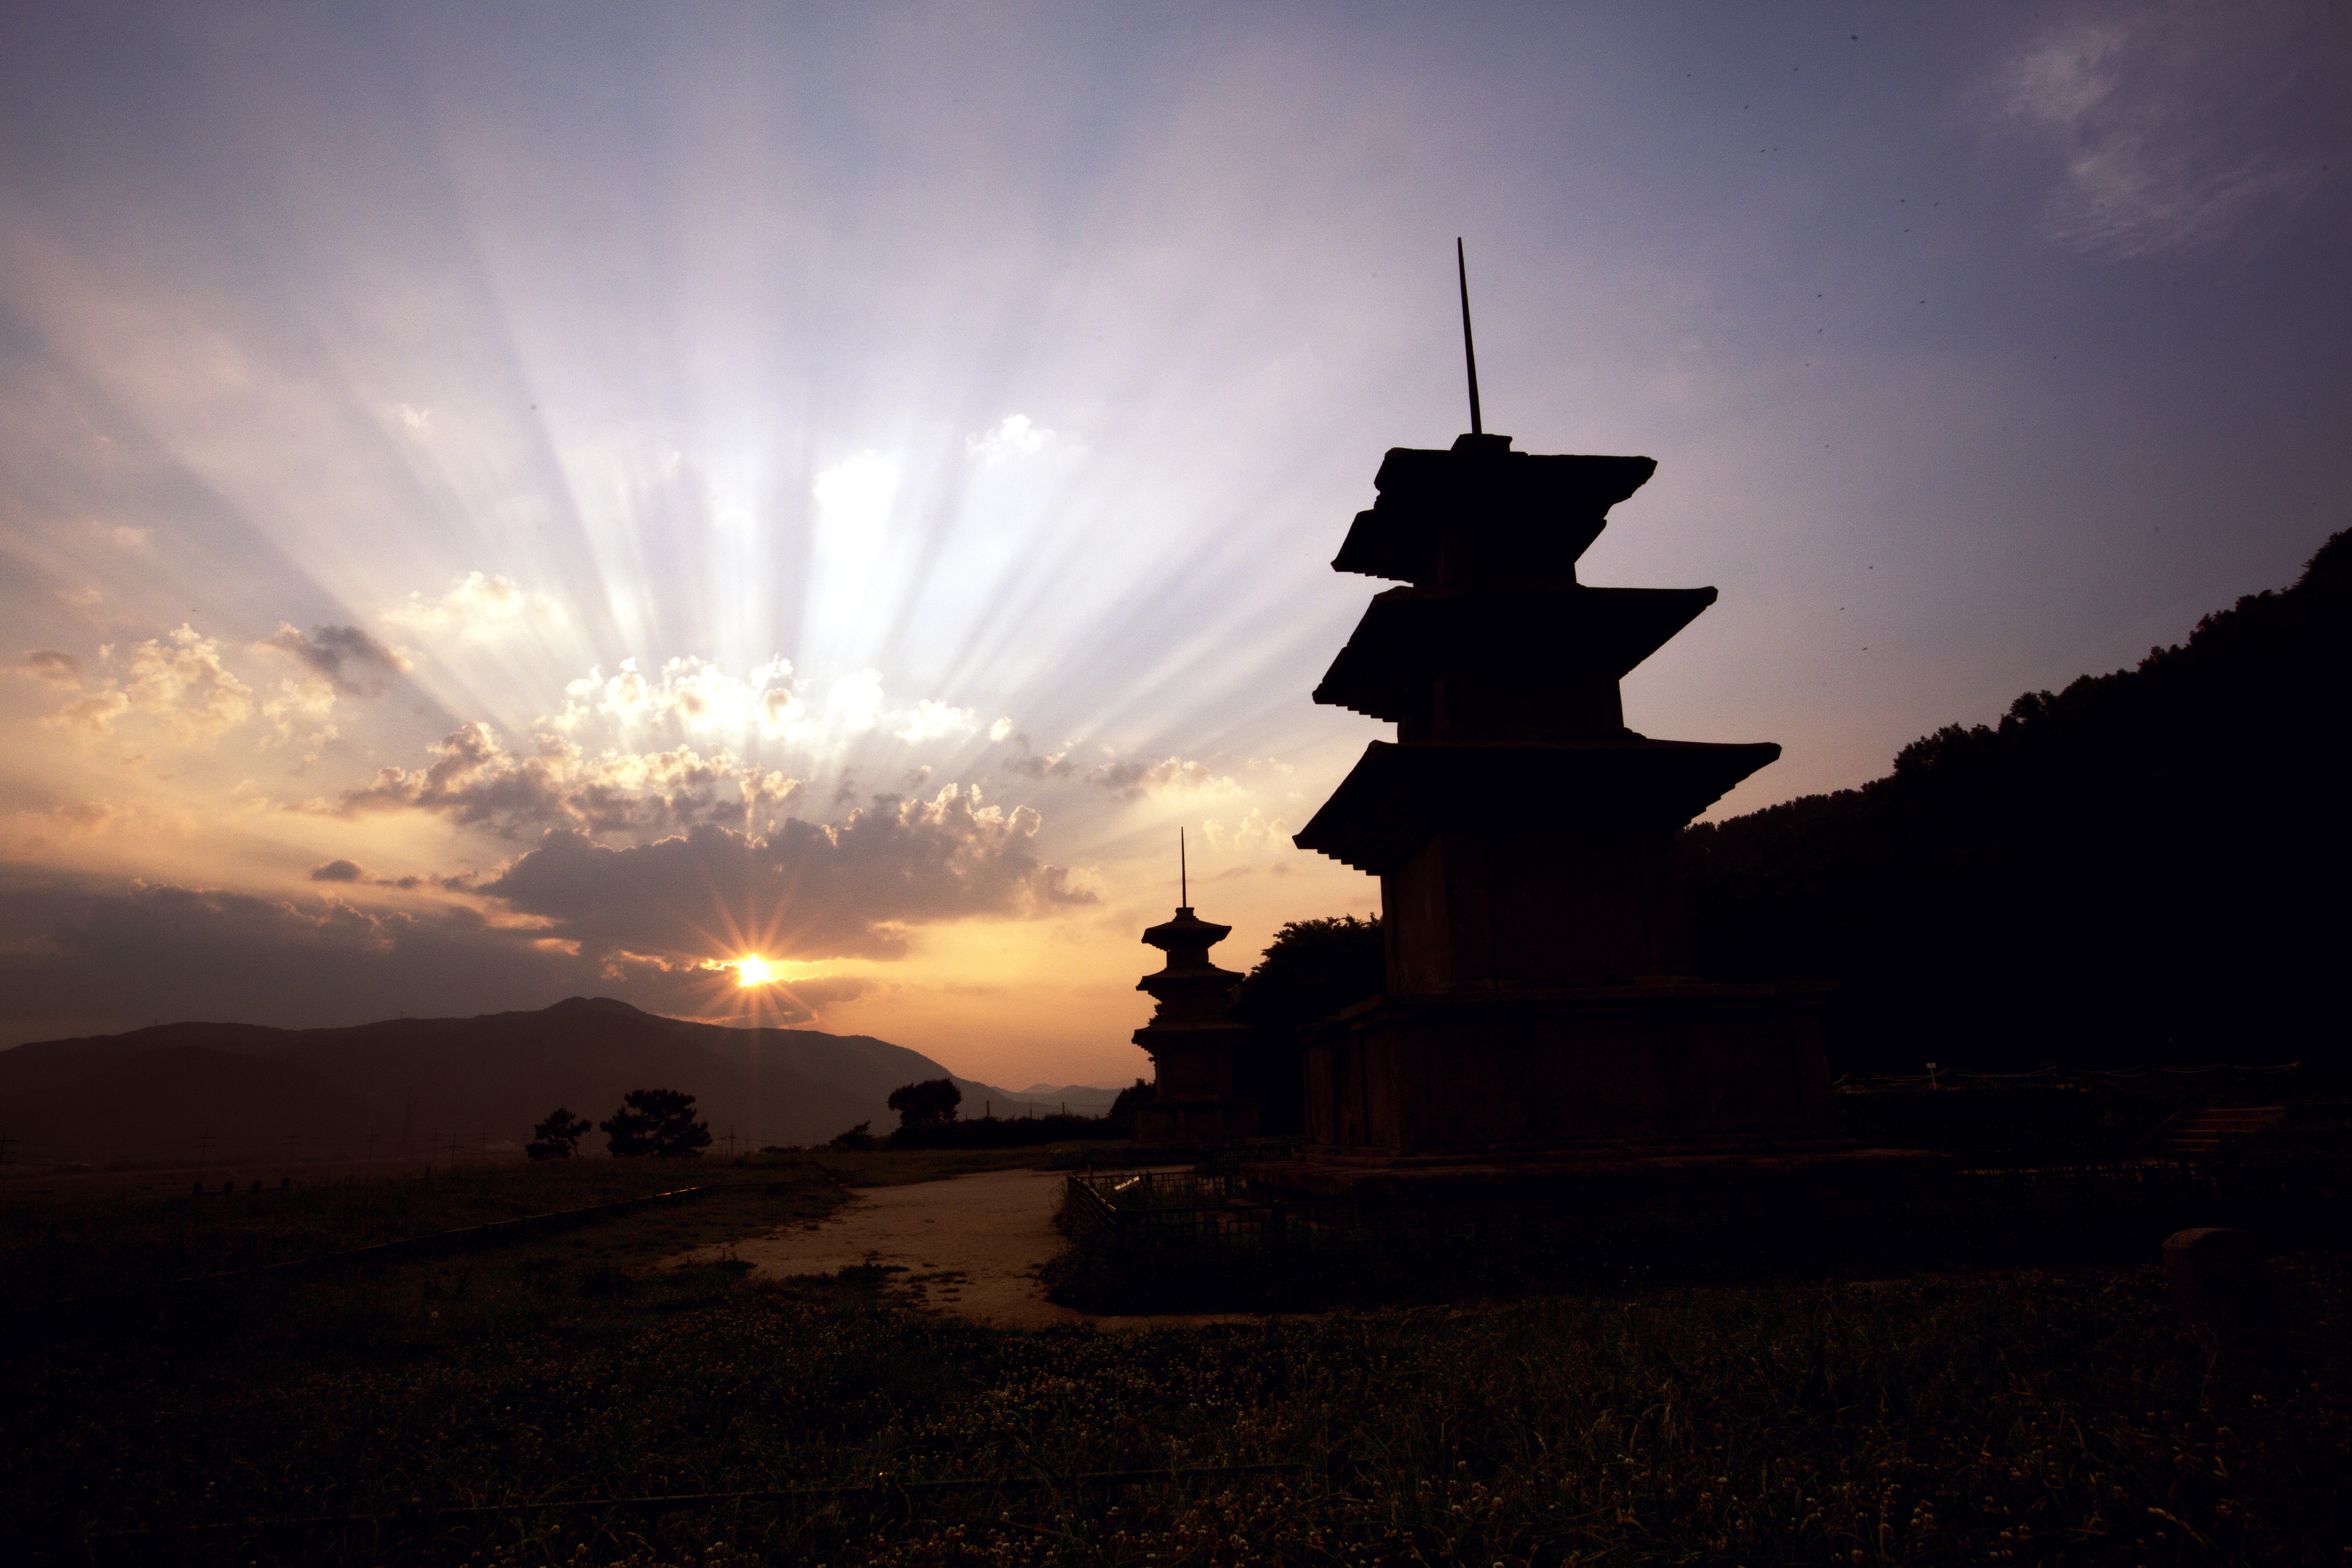
sea, horizon, light, cloud, sky, sun, sunrise, sunset, night, sunlight, morning, dawn, dusk, evening, reflection, tower, darkness, temple, racing, republic of korea, astronomical object, atmospheric phenomenon, gam eun sa ji